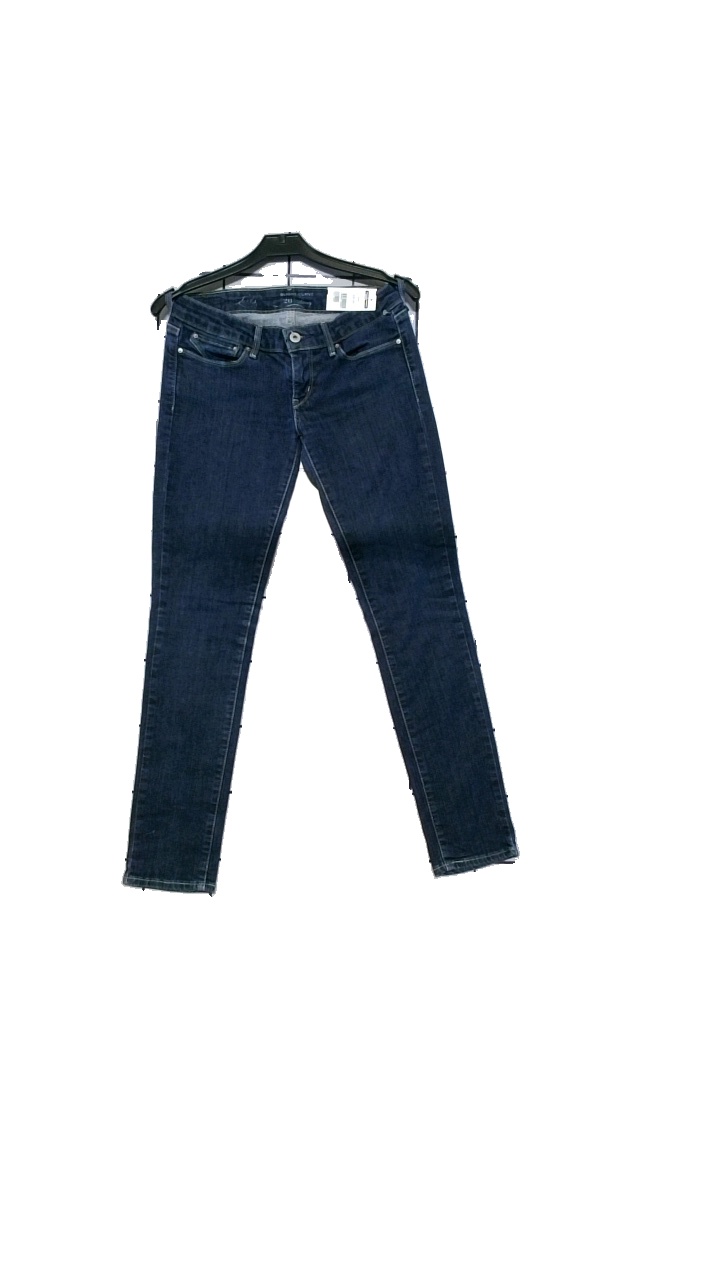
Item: Jeans (Unisex)
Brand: Levi's
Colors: Blue, Black
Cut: Tight
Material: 91% cotton, 8% elastomultiester, 1% elastane
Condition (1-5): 5
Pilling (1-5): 4
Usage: Reuse
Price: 150-250